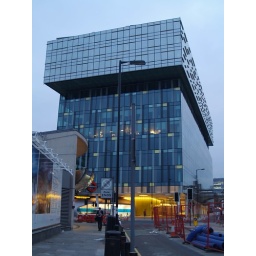
We took multiple pics of this sexy office building near the Tate Modern.